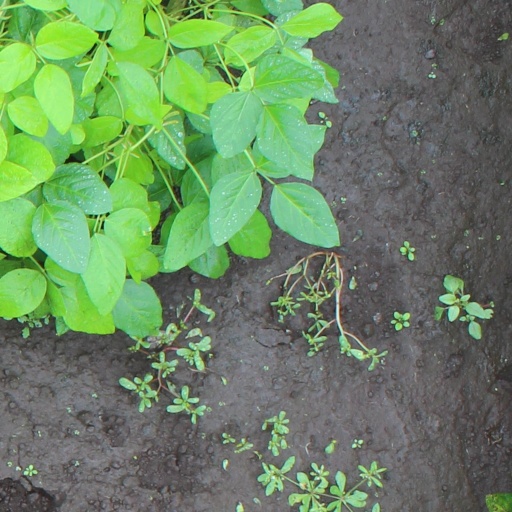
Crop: soybean